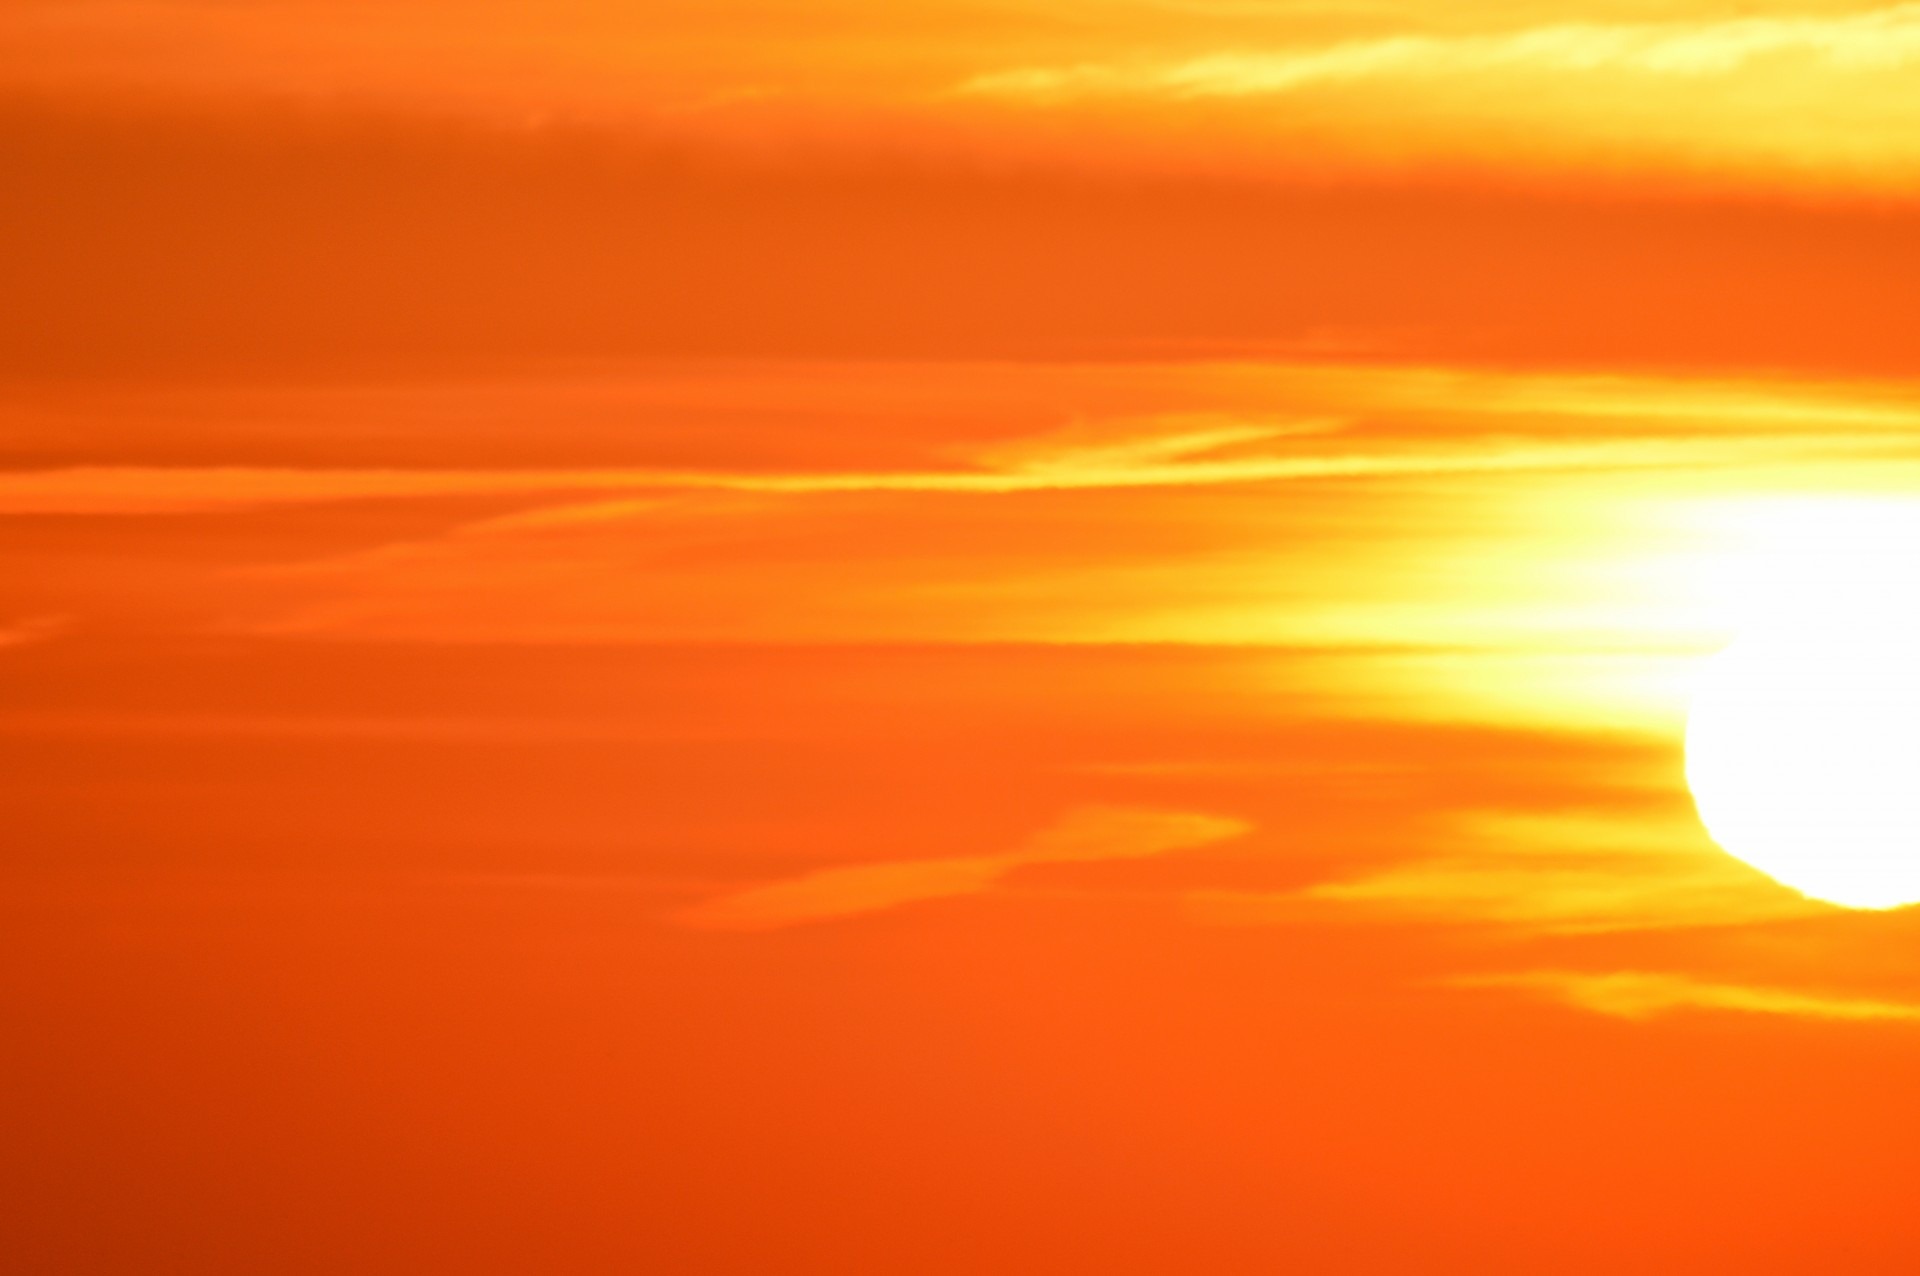
nature, horizon, sky, sun, sunrise, sunset, sunlight, morning, dawn, atmosphere, dusk, environment, high, tranquil, scenic, weather, colorful, yellow, outdoors, clouds, meteorology, afterglow, red sky at morning